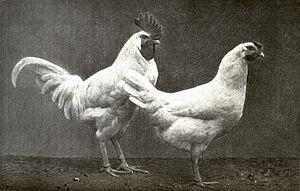
La ramelsloher est une race de poule domestique originaire d'Allemagne.